Interior Alaska

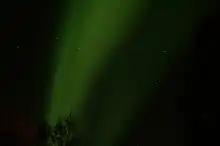
Northern Lights and Big Dipper at Fairbanks, AK during September.

Interior Alaska experiences extreme seasonal temperature variability. Winter temperatures in Fairbanks average −12 °F (−24 °C) and summer temperatures average +62 °F (+17 °C). Temperatures there have been recorded as low as −65 °F (−54 °C) in mid-winter, and as high as +99 °F (+37 °C) in summer. Both the highest and lowest temperature records for the state were set in the Interior, with 100 °F (38 °C) in Fort Yukon and −80 °F (−62 °C) in Prospect Creek. Temperatures within a given winter are highly variable as well; extended cold snaps of forty below zero can be followed by unseasonable warmth with temperatures above freezing due to chinook wind effects.